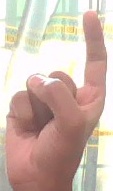
ASL sign: Z